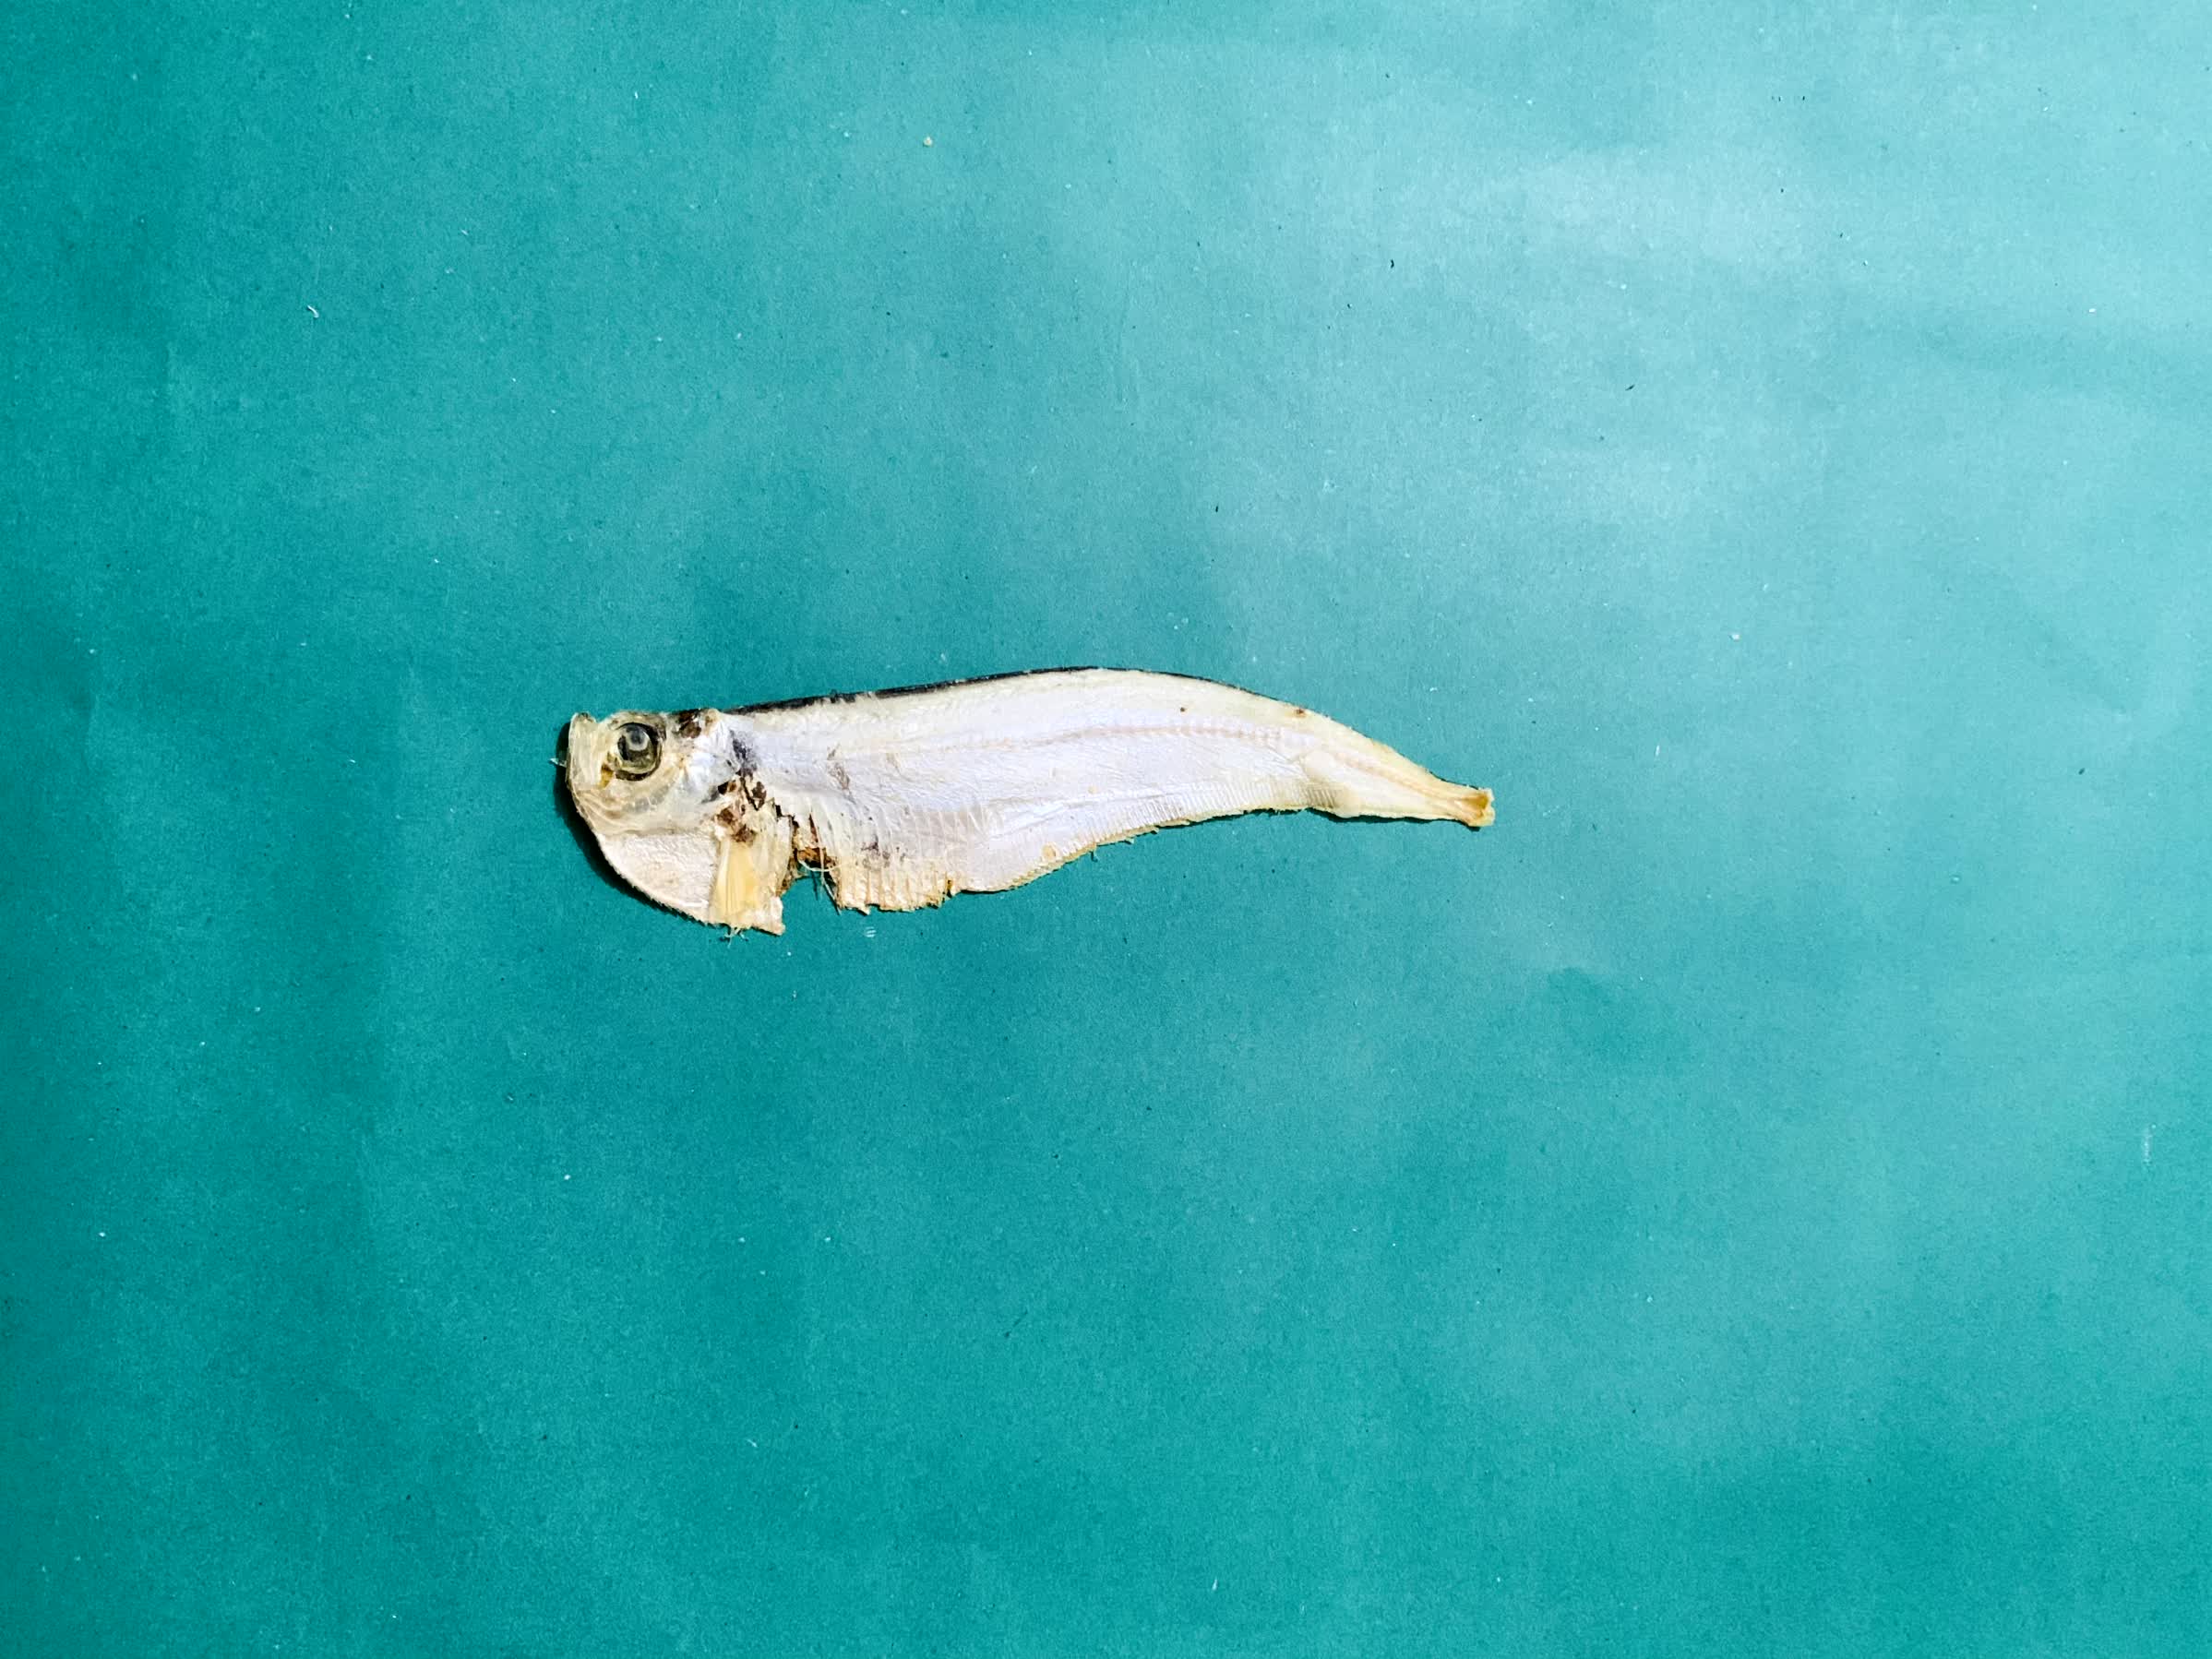
Species: Shukna Feuwa